Same-sex marriage in the United Kingdom

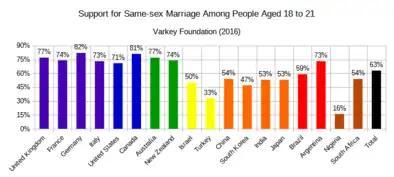
Support for same-sex marriage among 18–21-year-olds according to a 2016 survey from the Varkey Foundation

A September–October 2016 survey by the Varkey Foundation found that 77% of 18–21-year-olds supported same-sex marriage in the United Kingdom.